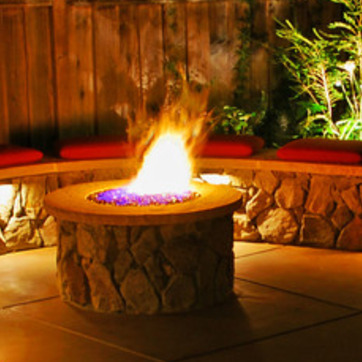
Material: other